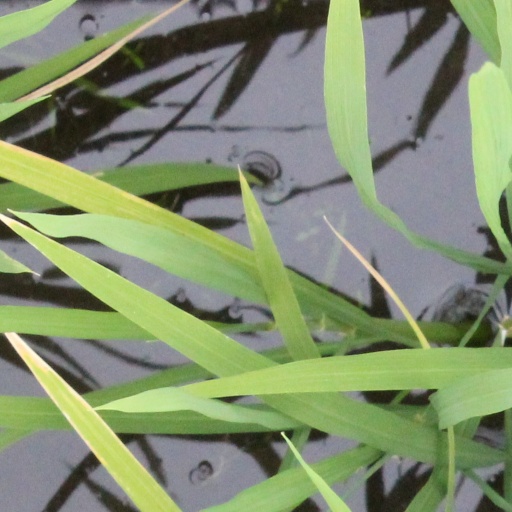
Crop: rice